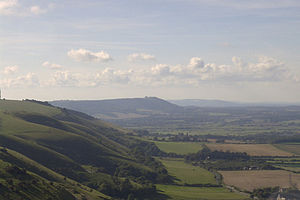
South Downs National Park
Udsigt over South Downs fra Devil's Dyke
South Downs National Park er Englands nyeste nationalpark. Parken blev åbent den 1. april 2011. Den ligger ved Englands sydkyst og dækker et areal på 1.627 kvadratkilometer.